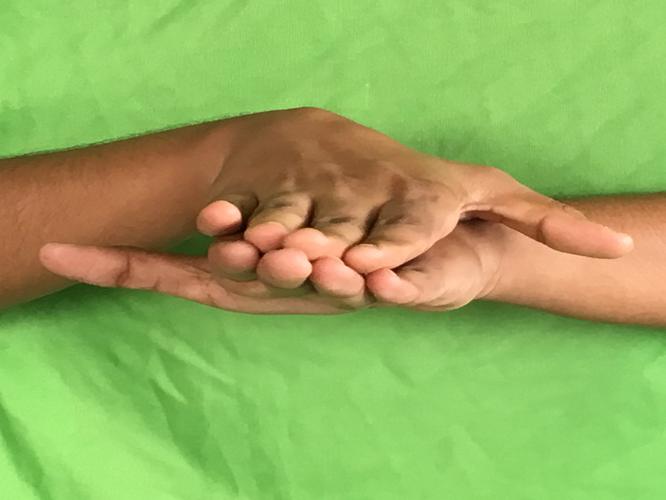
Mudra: Matsya
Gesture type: double_hand